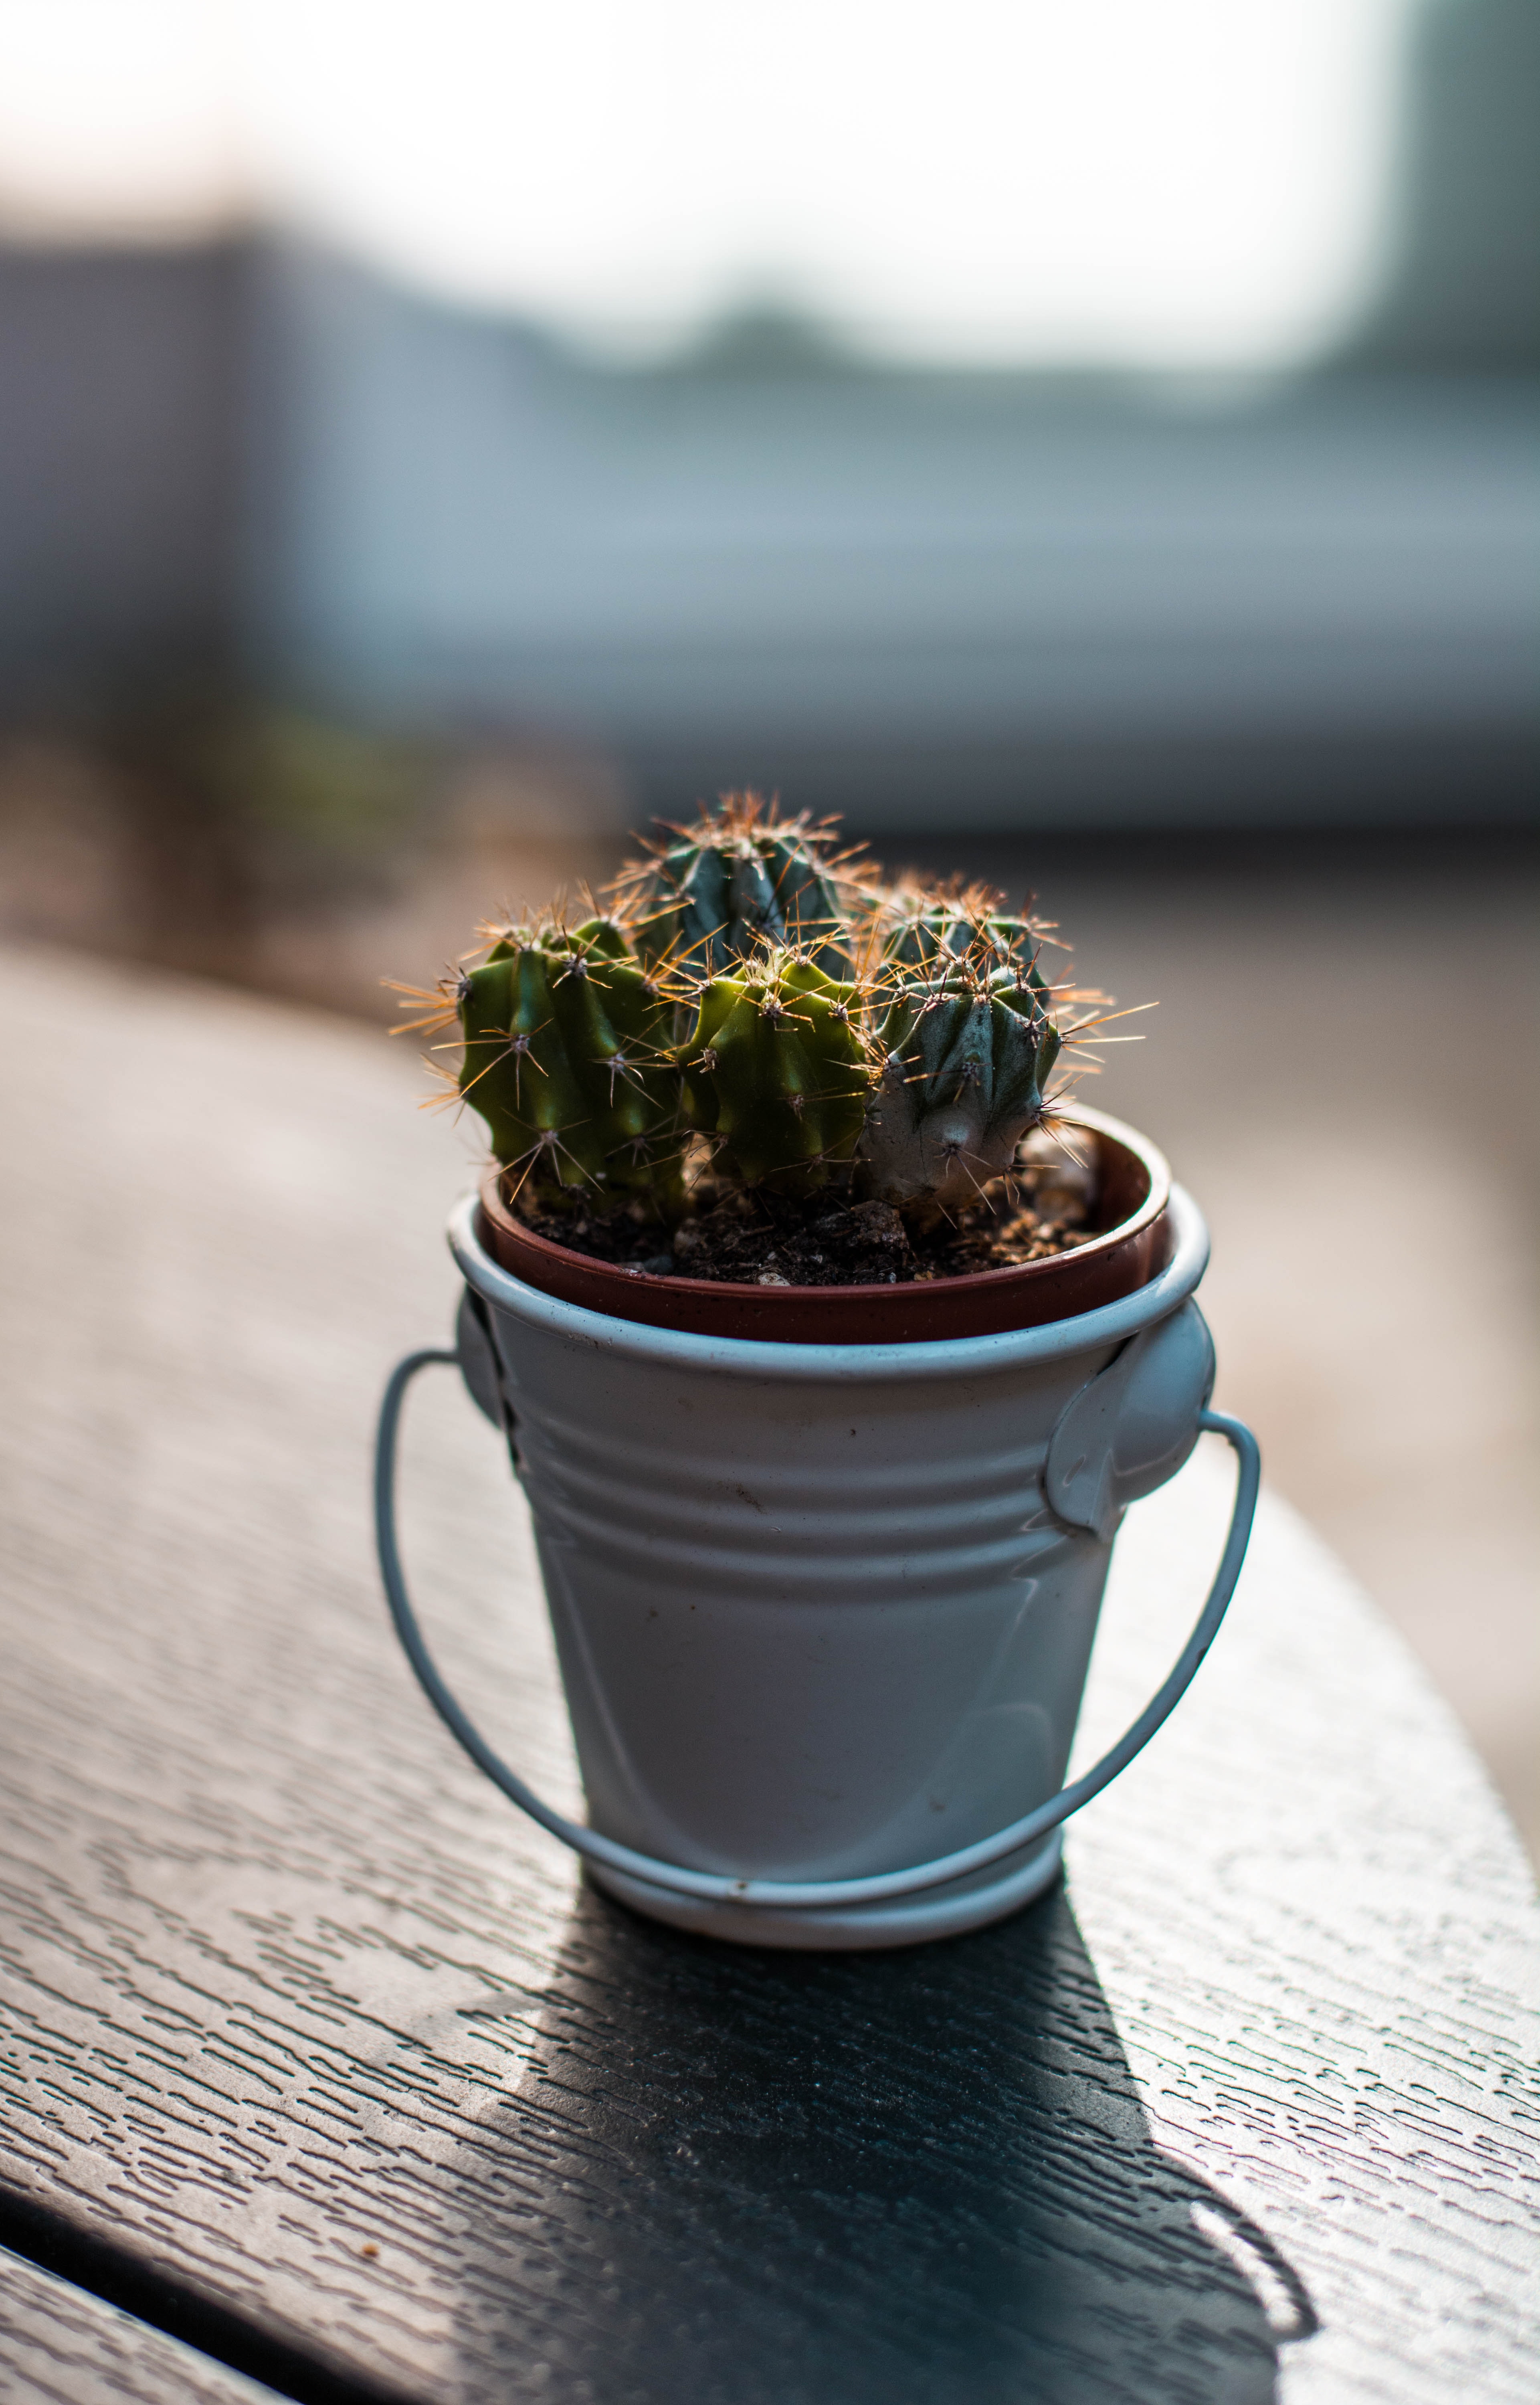
flowerpot, green, houseplant, plant, flower, cactus